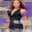
Label: woman